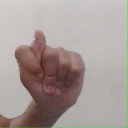
अक्षर: ट